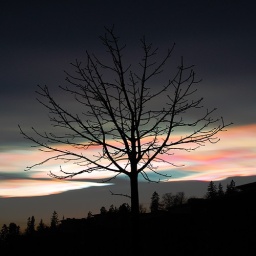
A tree against a vivid afternoon sky in wintertime.